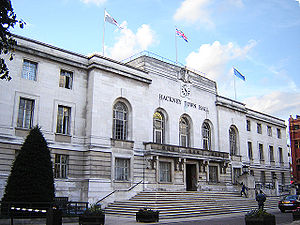
Hackney (bydel)
Rådhuset i Hackney
Hackney er en bydel i den nordøstlige del af det indre London. Den blev oprettet i 1965, da distrikterne Hackney, Shoreditch og Stoke Newington blev slået sammen. Den er en af Londons fattigste bydele, men har samtidig et rigt kulturliv. Hackney var en af fem bydele som skulle være værtskab når Sommer-OL 2012 bliver arrangeret i London.